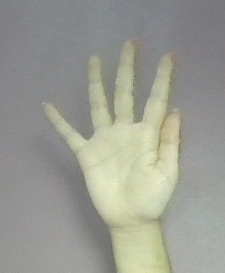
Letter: sheen